Afghan Local Police

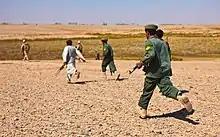
An ALP commander (in white) leads three ALP officers (in dark green) towards the sound of machine gun fire

The ALP was established as an armed defence force at village-level and didnot have police powers. It was intended to free Afghan security forces from the defensive role and allow them to focus on offensive operations in advance of the withdrawal of foreign military units from Afghanistan. ALP candidates received three weeks of training some of which is delivered by US special forces personnel. The training primarily covered military skills such as marksmanship and IED detection but also covers human rights, the correct use of force and the Afghan constitution.